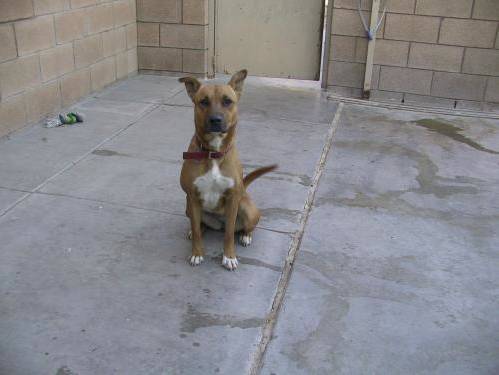
Label: dog